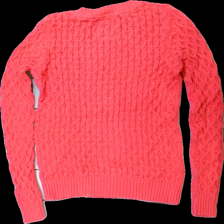
View: back
Type: Sweater
Category: Ladies
Brand: Race Marine
Colors: Pink
Material: 100% cotton
Pattern: Other
Cut: Regular
Size: 40
Season: All
Damage location: bottom left
Damage 2 location: middle center
Price range: 50-100
Recommended usage: Reuse
Description: rosa långärmad tjocktröja med stickat mönster